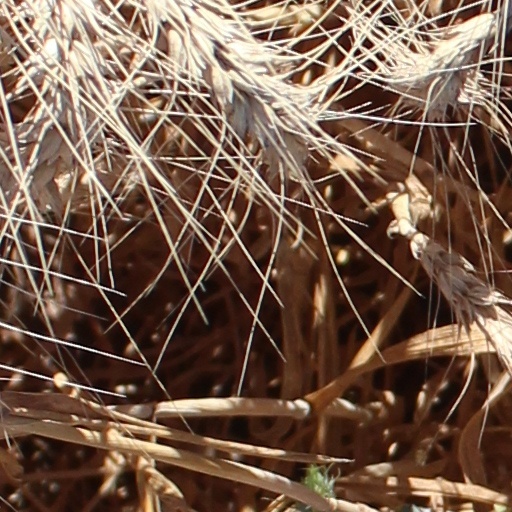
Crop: wheat